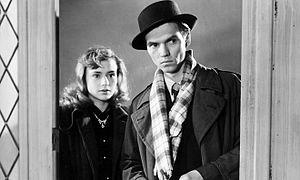
Åke Dahlqvist est un directeur de la photographie suédois, né le 11 janvier 1901 à Hallsberg, mort le 19 juin 1991 à Skanör.